Emerson High School (Texas)

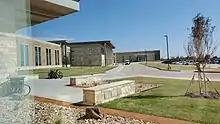
Emerson High School

Emerson High School is a public high school located in McKinney, Texas. The school is under the jurisdiction of the Frisco Independent School District. The school serves the McKinney portion of Frisco ISD and competes at the UIL 5A level.